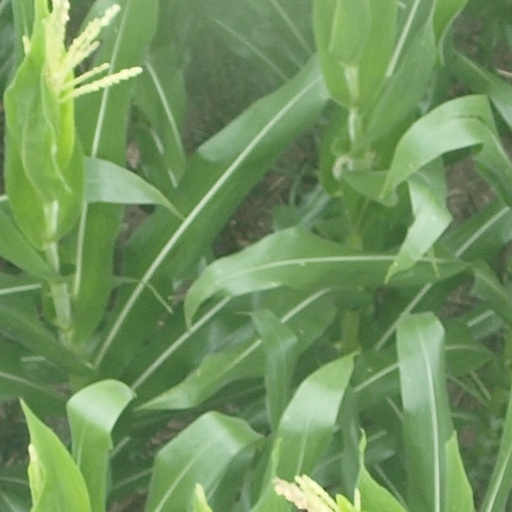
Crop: maize; corn